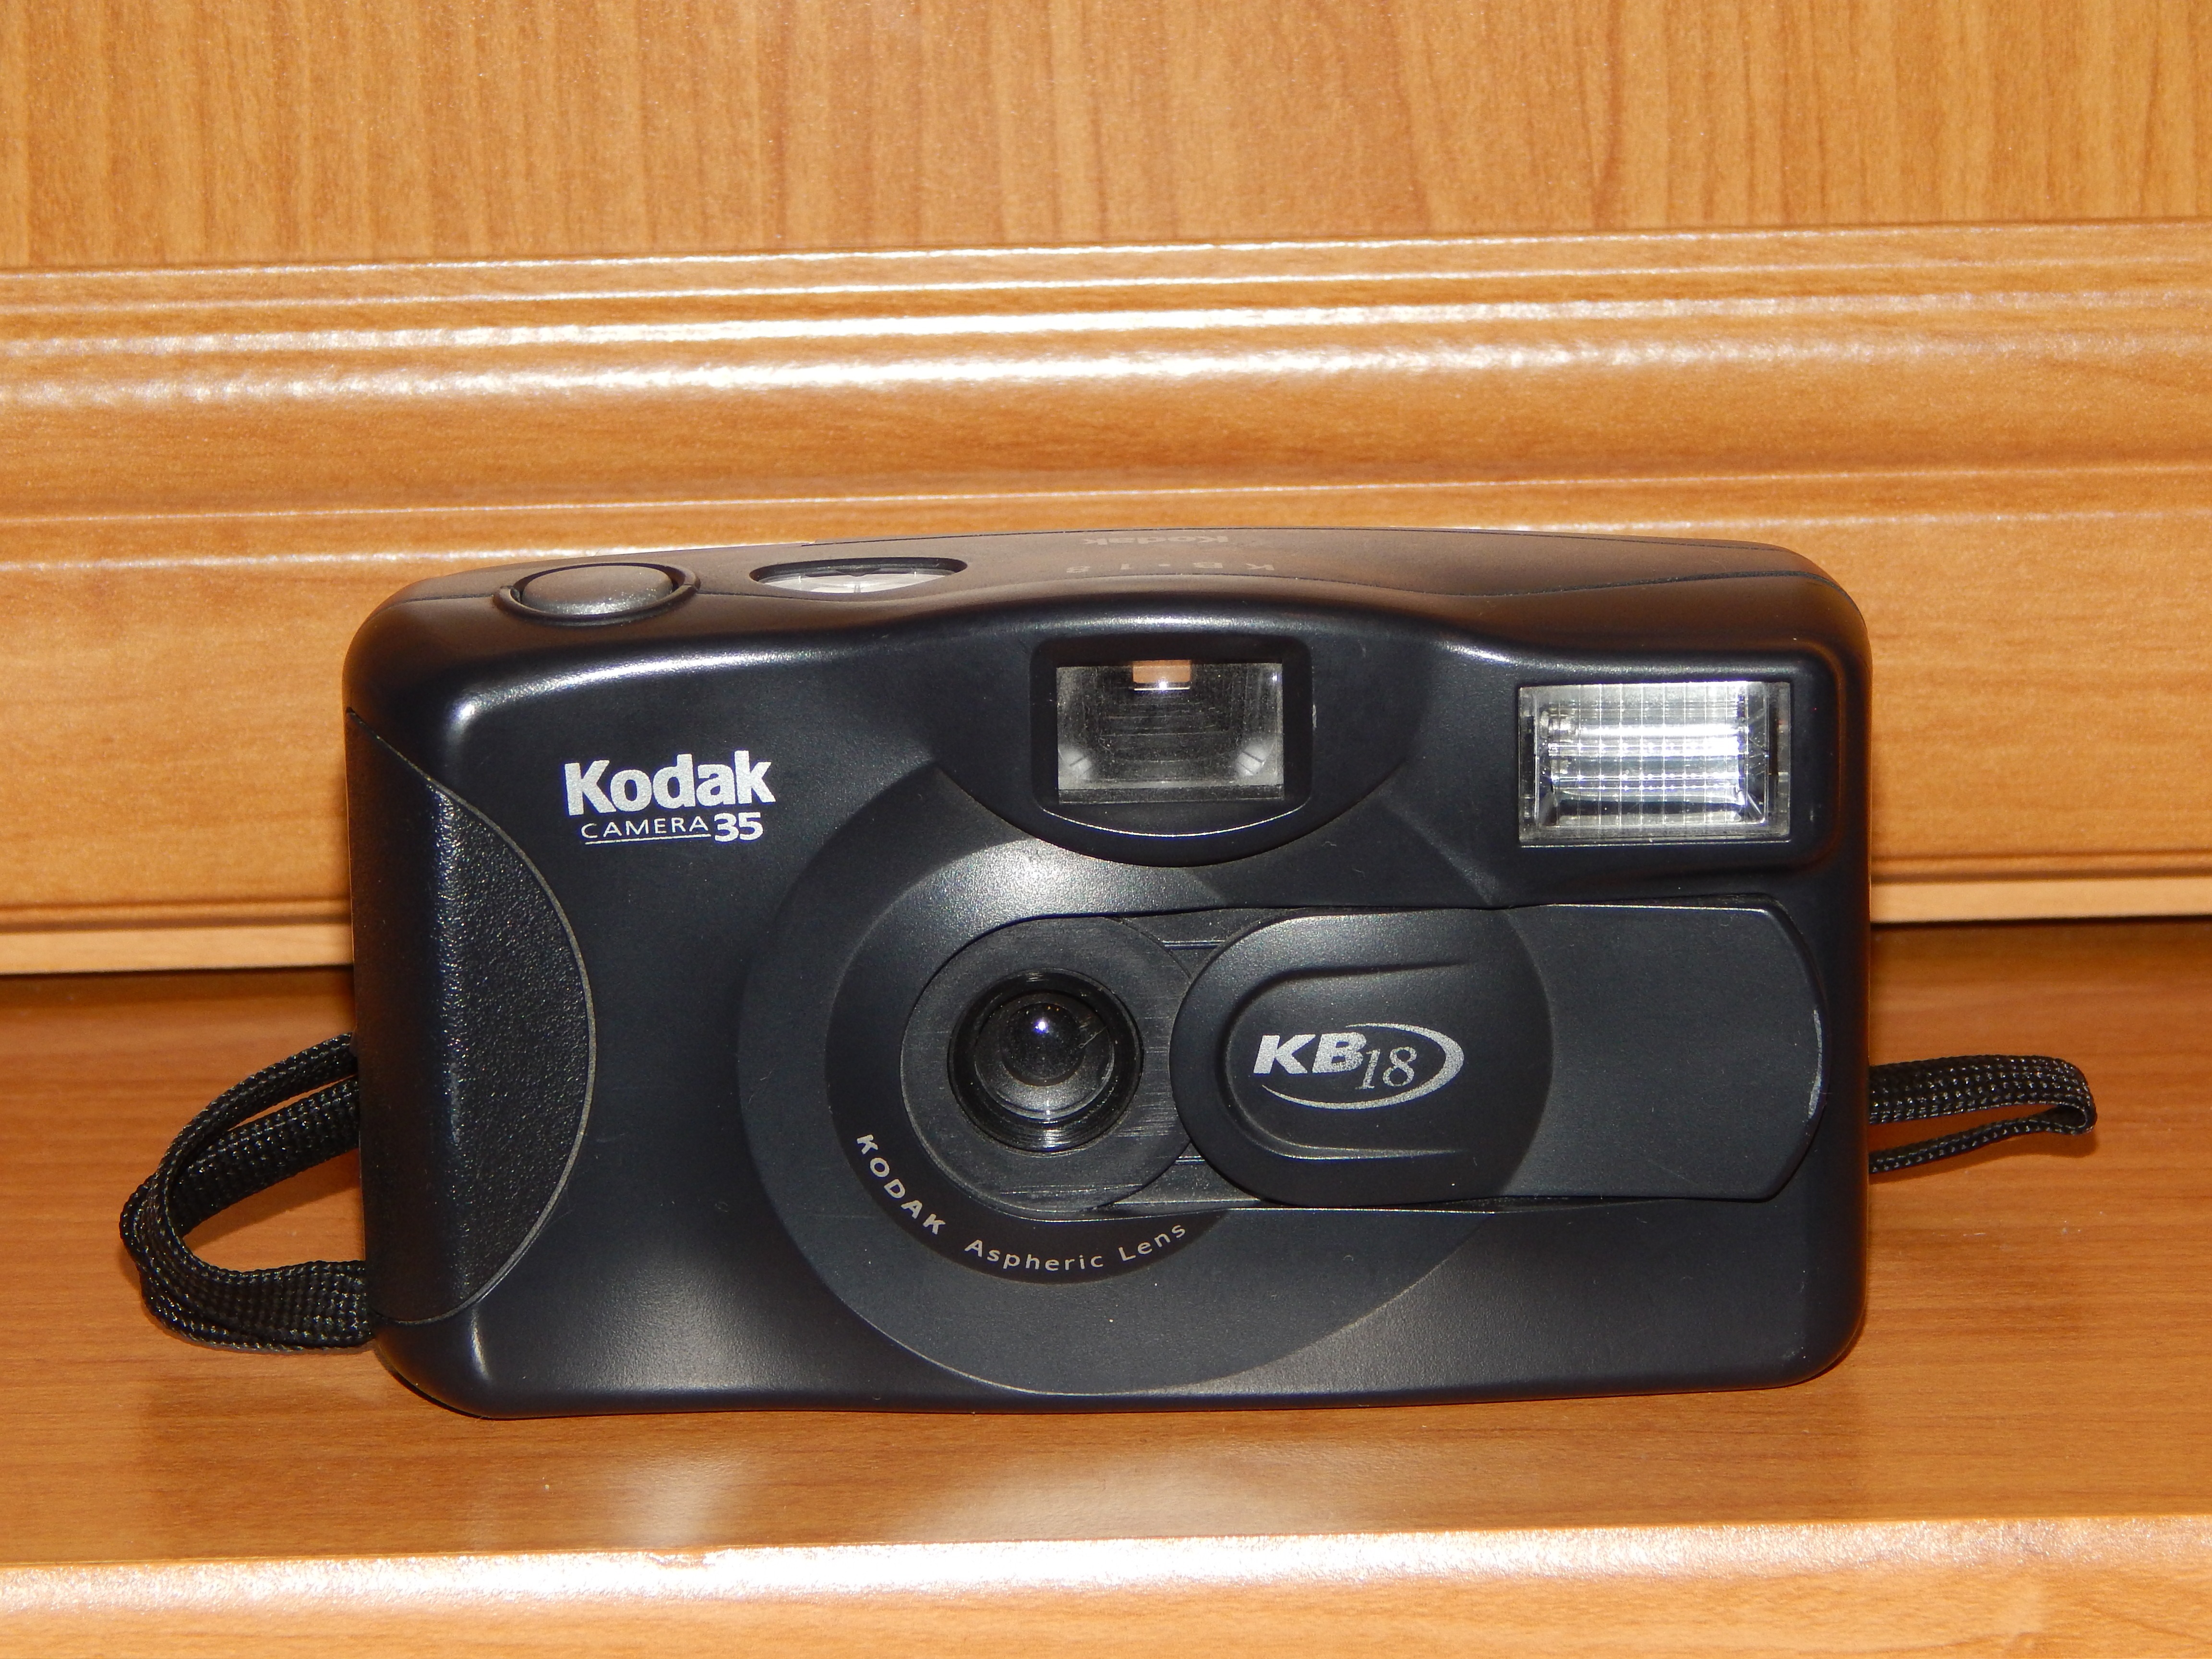
camera, photographer, photo, lens, digital camera, camera lens, multimedia, cameras optics